Isomäki Ice Hall

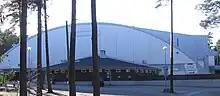
Isomäki Areena before the 2014–2016 renovations

The most recent major renovation took place in 2014–2016, when the locker room facilities in the arena were upgraded and a new three-storey extension was built at the end of the arena. Restaurant facilities were also improved and expanded. In connection with the renovation, the technologies of the entire arena were also renewed. At the same time, the capacity of the standing auditorium was reduced to about 2,200 spectators. In connection with the reform, Länsi-Suomen Osuuspankki became the main partner of Ässät. It renamed the Porin jäähalli "Isomäki Areena". The arena can accommodate 6,350 people after the latest renovation.